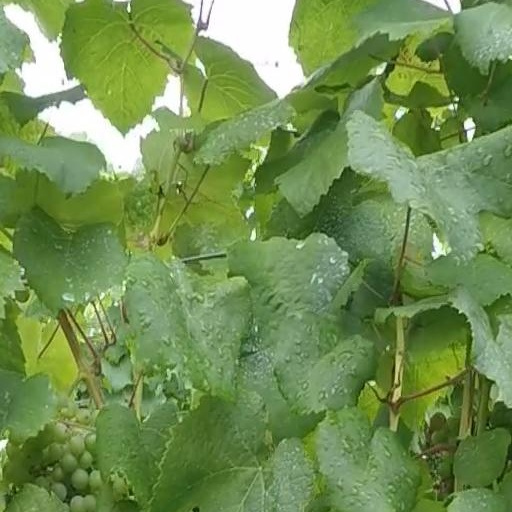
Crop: grape